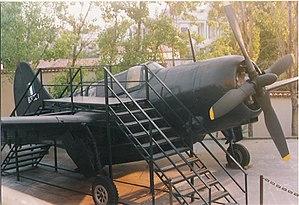
Le Curtiss SB2C Helldiver surnommé « The beast » par ses équipages est un avion militaire de la Seconde Guerre mondiale.